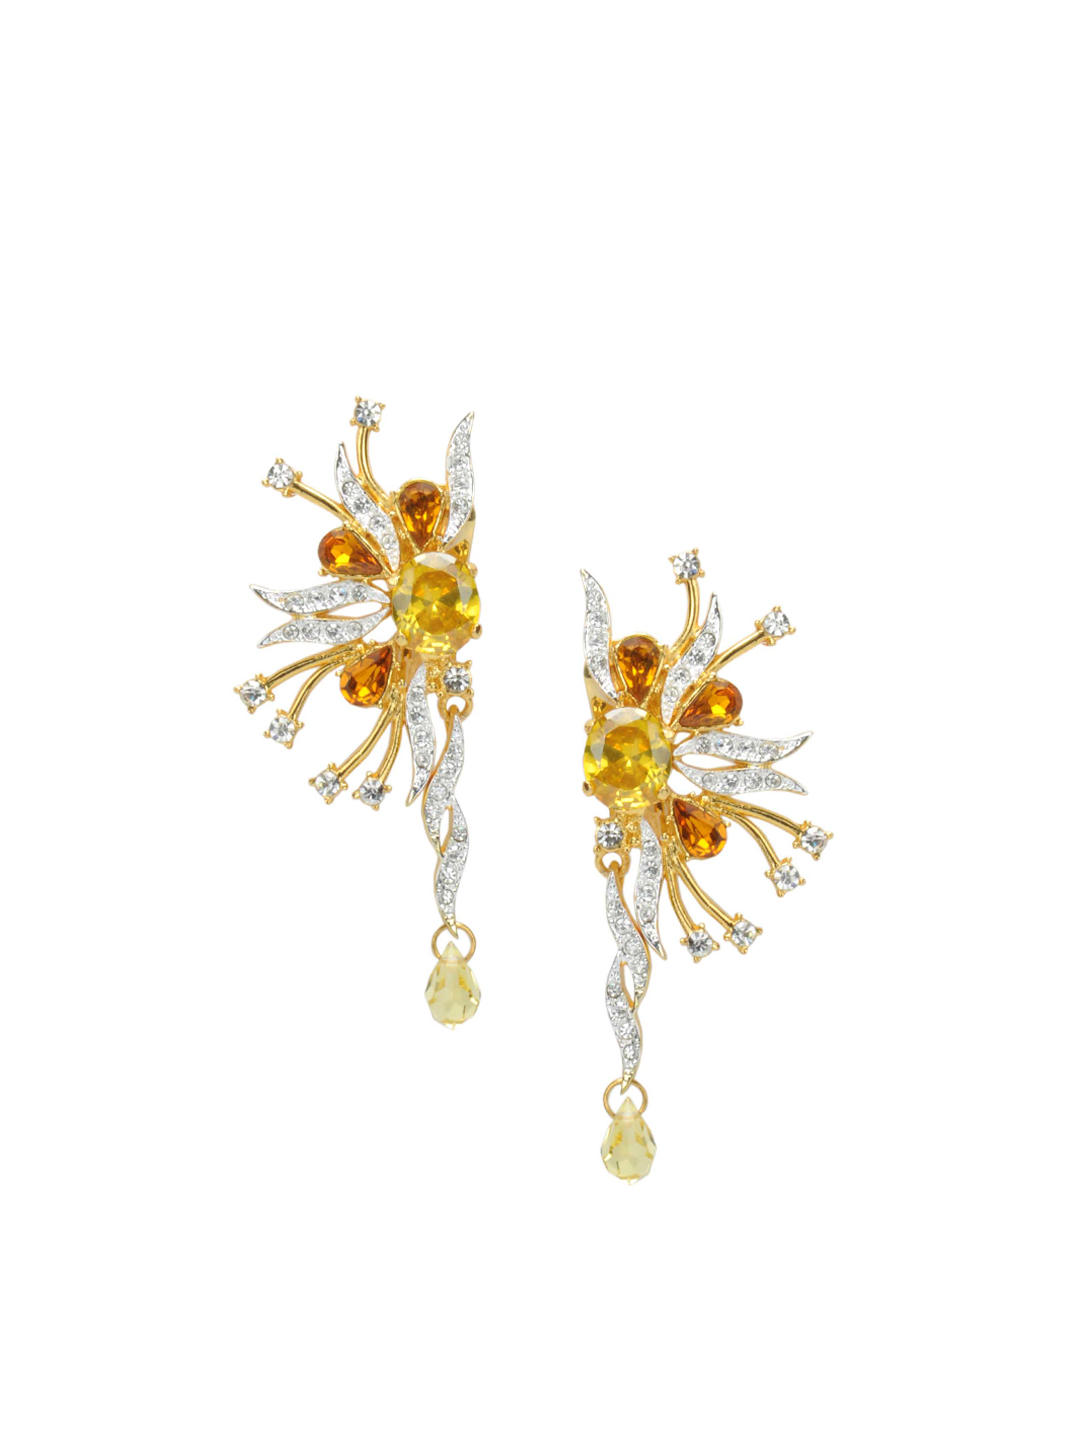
Estelle Women Gold Earrings
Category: Accessories / Jewellery / Earrings
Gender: Women
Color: Gold
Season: Winter 2016
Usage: Casual